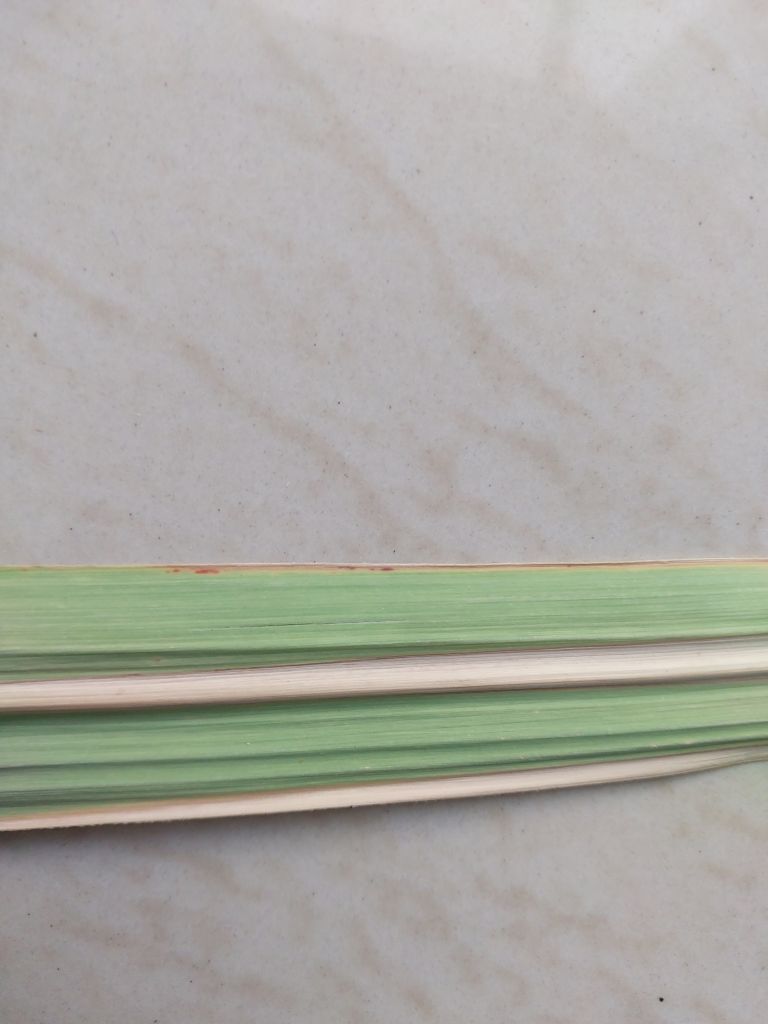
Label: Banded Chlorosis